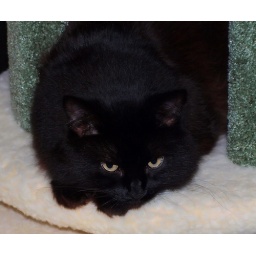
My kitty Darcy just chillin' in the cat tree my hubby made for her.